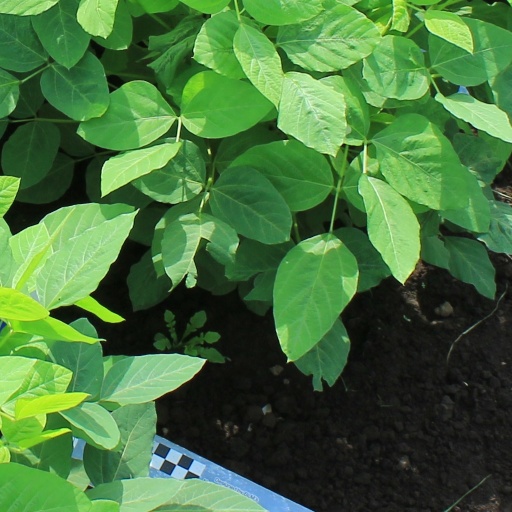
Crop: soybean